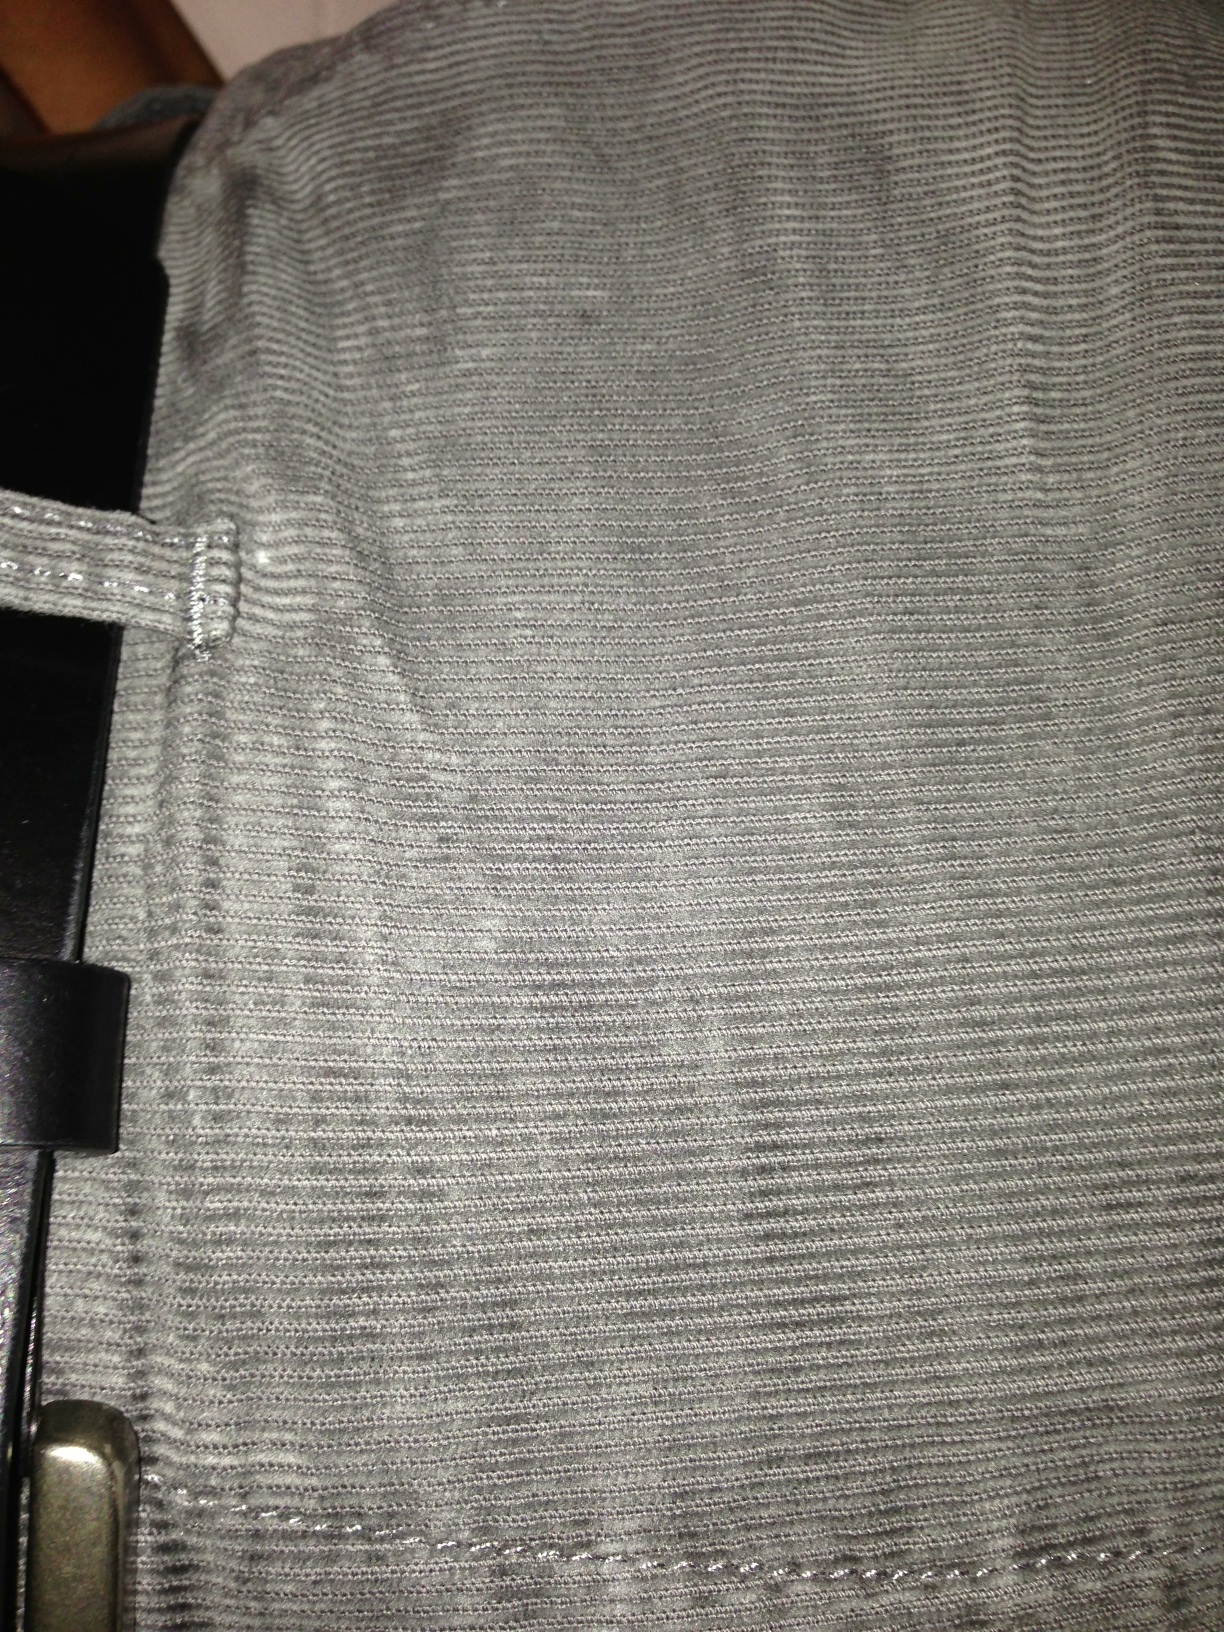Question: What color are my pants?
Answer: grey